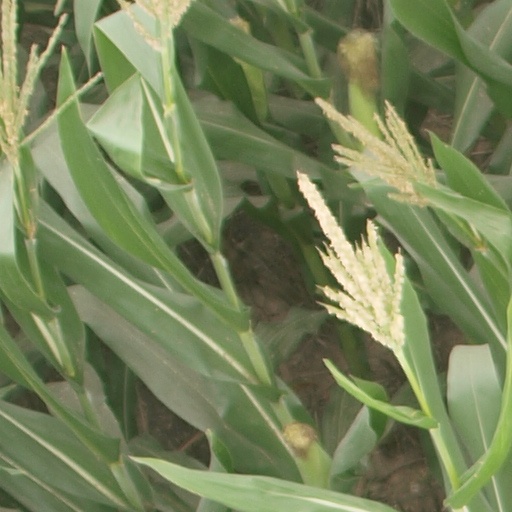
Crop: maize; corn